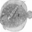
Label: flatfish